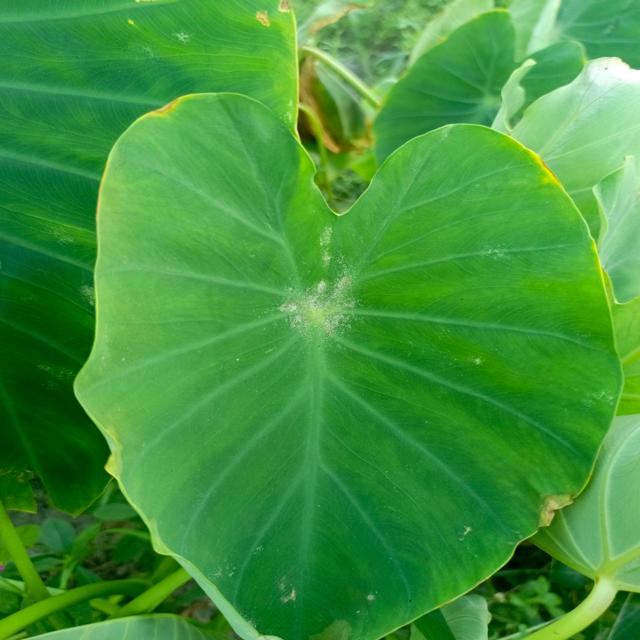
Label: Early_Blight